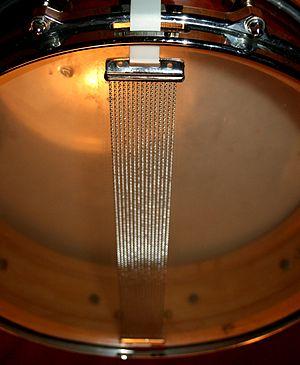
La caisse claire est un instrument de percussion membranophone muni d'un timbre vibrant sur sa peau inférieure. C'est l'un des éléments principaux de la batterie.